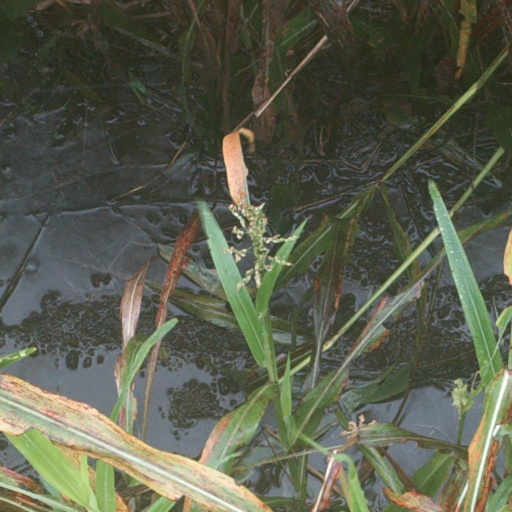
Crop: sorghum